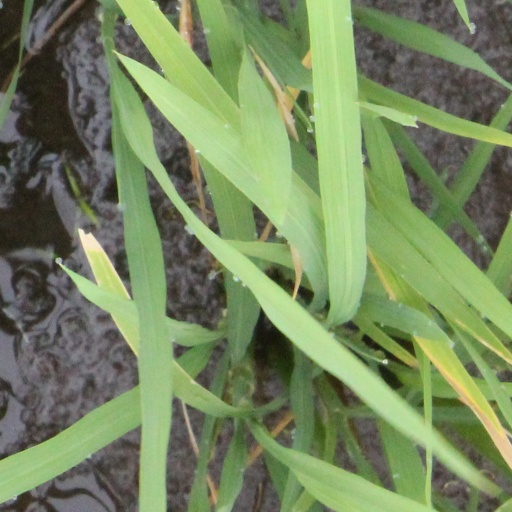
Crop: rice